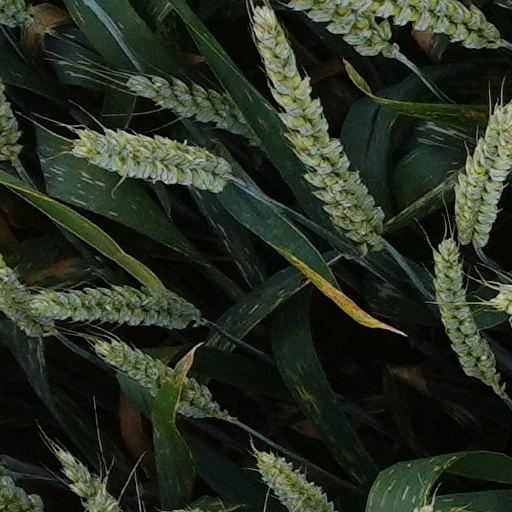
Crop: wheat